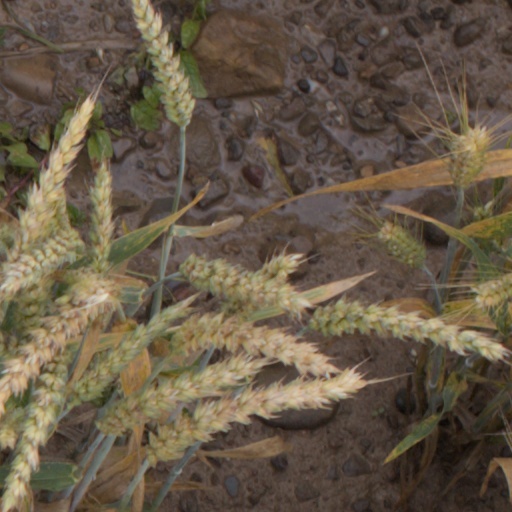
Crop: wheat